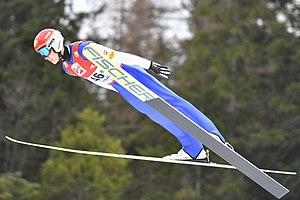
Le Grand Prix d'été de combiné nordique 2017 est la vingtième édition de la compétition estivale de combiné nordique.